Hampshire Cricket Board

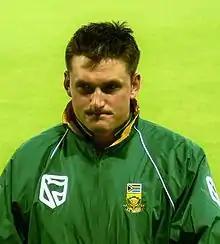
Graeme Smith played a List A match for the HCB in 2000 against Huntingdonshire, he would later play for and captain South Africa

The Board's aim is to nurture the game of cricket at a recreational level, increase the levels of participation in cricket, identify and nurture future county players, and provide players with the opportunities to advance to the highest level of the game.